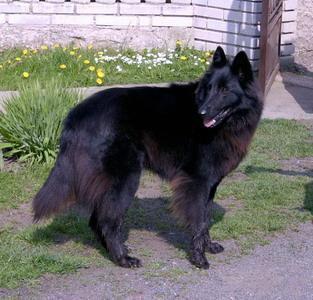
groenendael